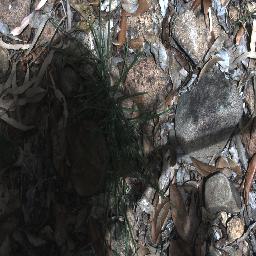
Label: negative